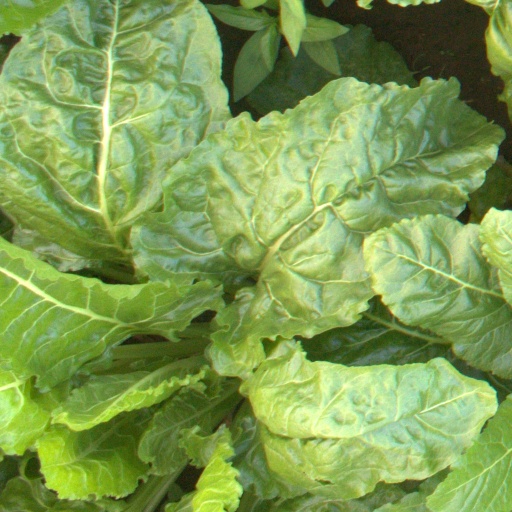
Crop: sugar beet